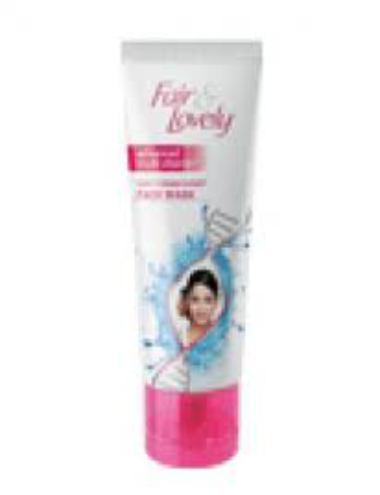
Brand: Fair and Lovely
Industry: Necessities